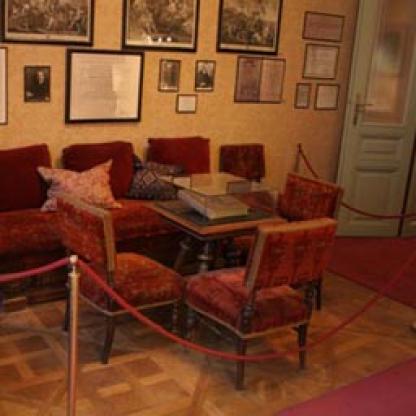
Scene: Indoor